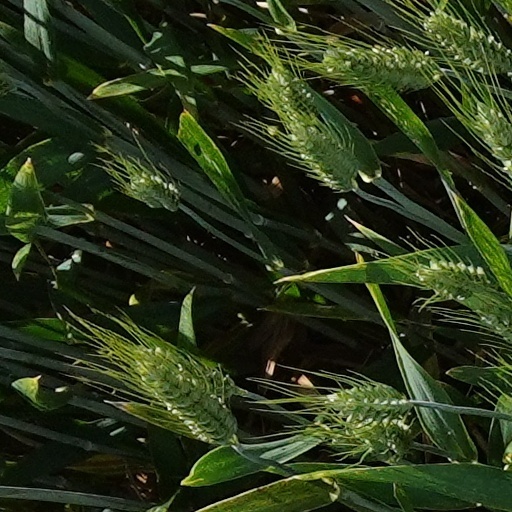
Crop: wheat